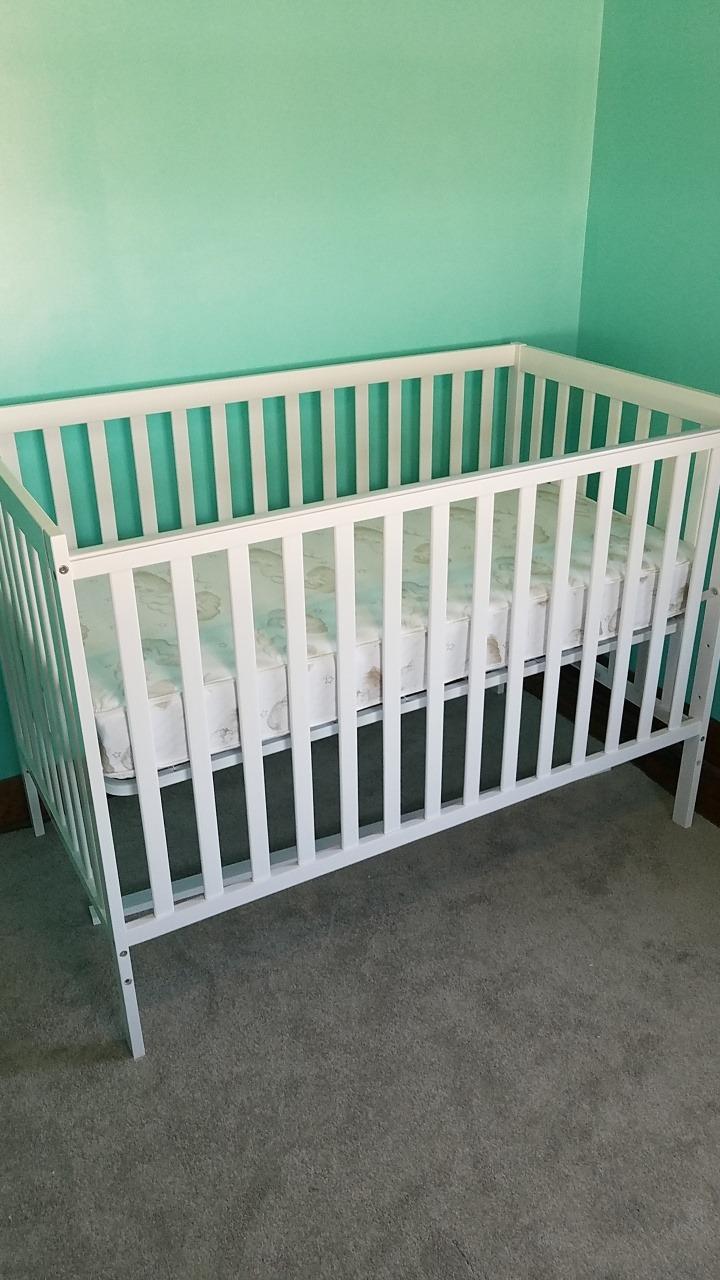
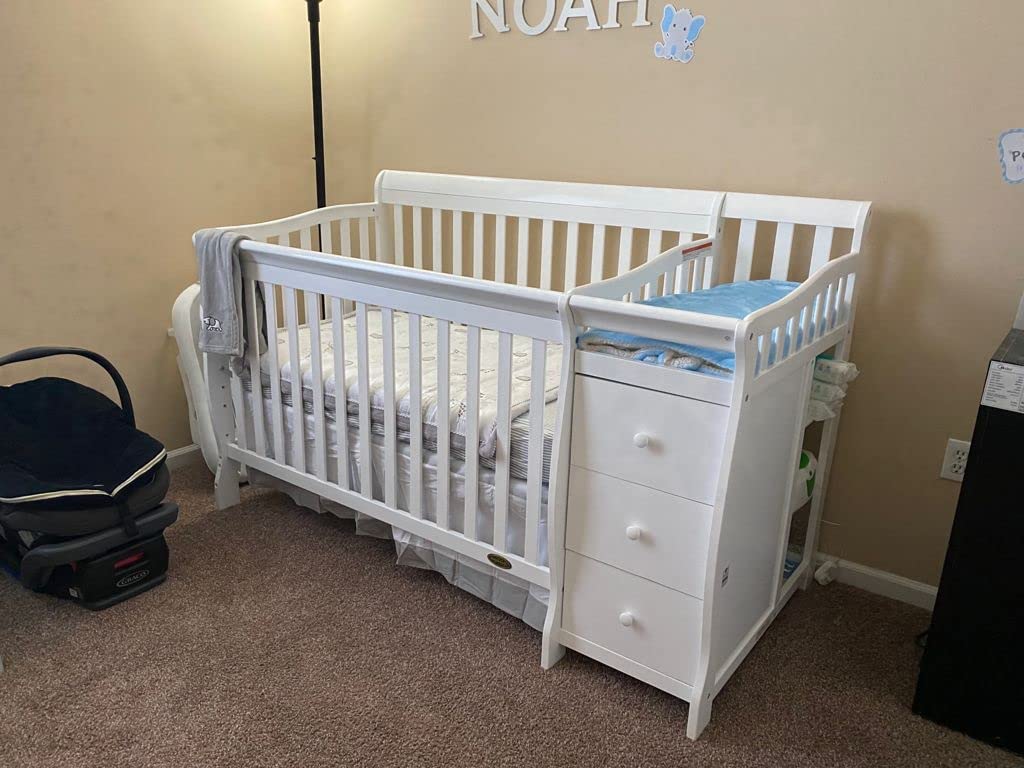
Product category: products_crib
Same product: no